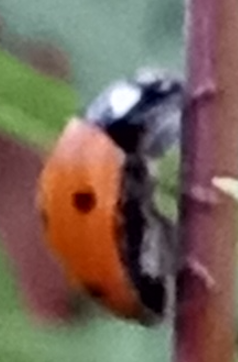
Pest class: predators